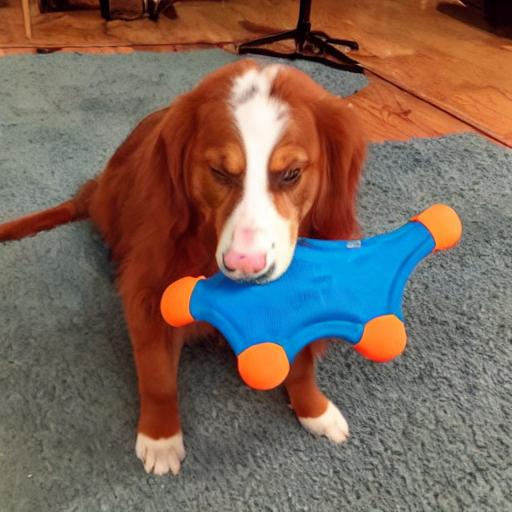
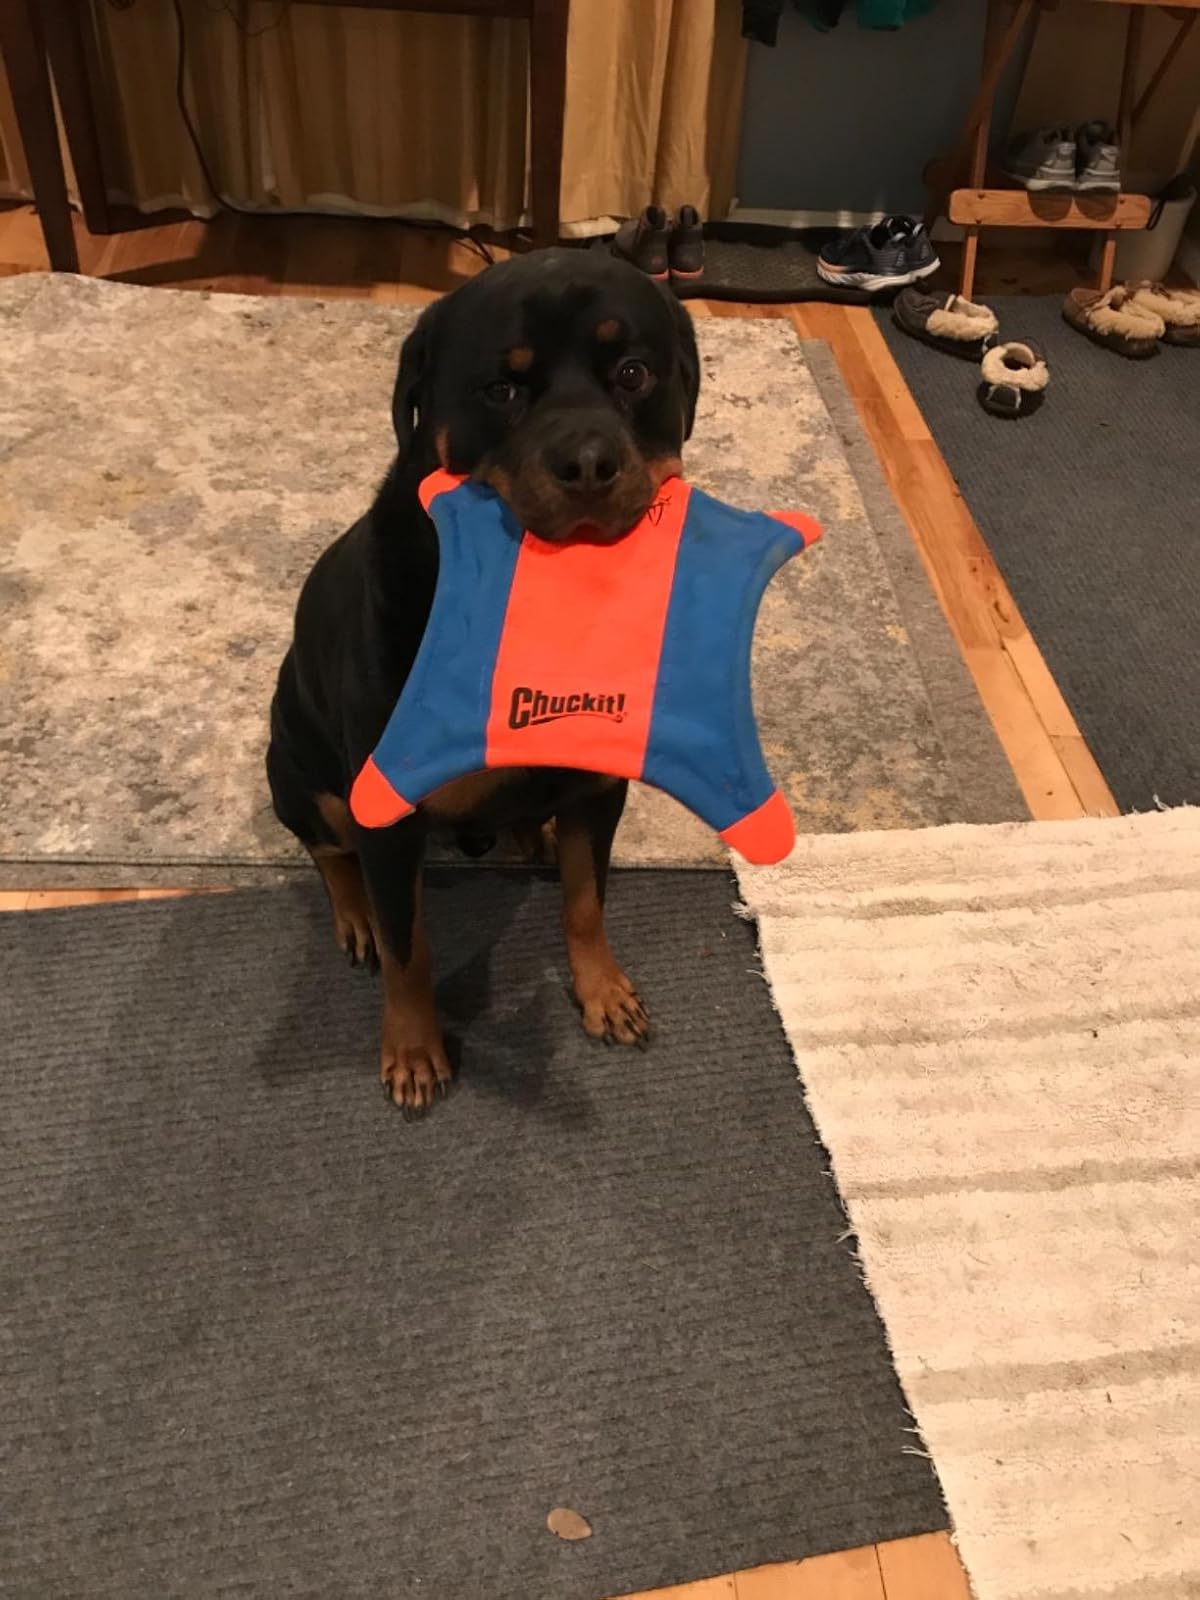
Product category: items_toy
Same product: no